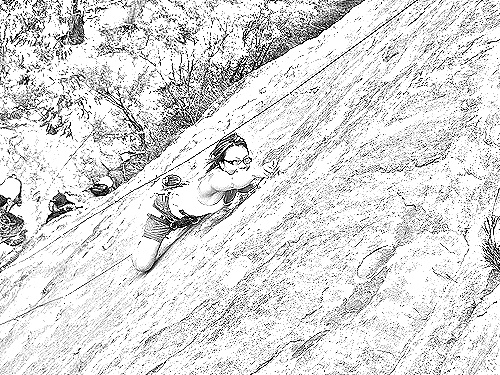
Portrait style: Sketch Portrait